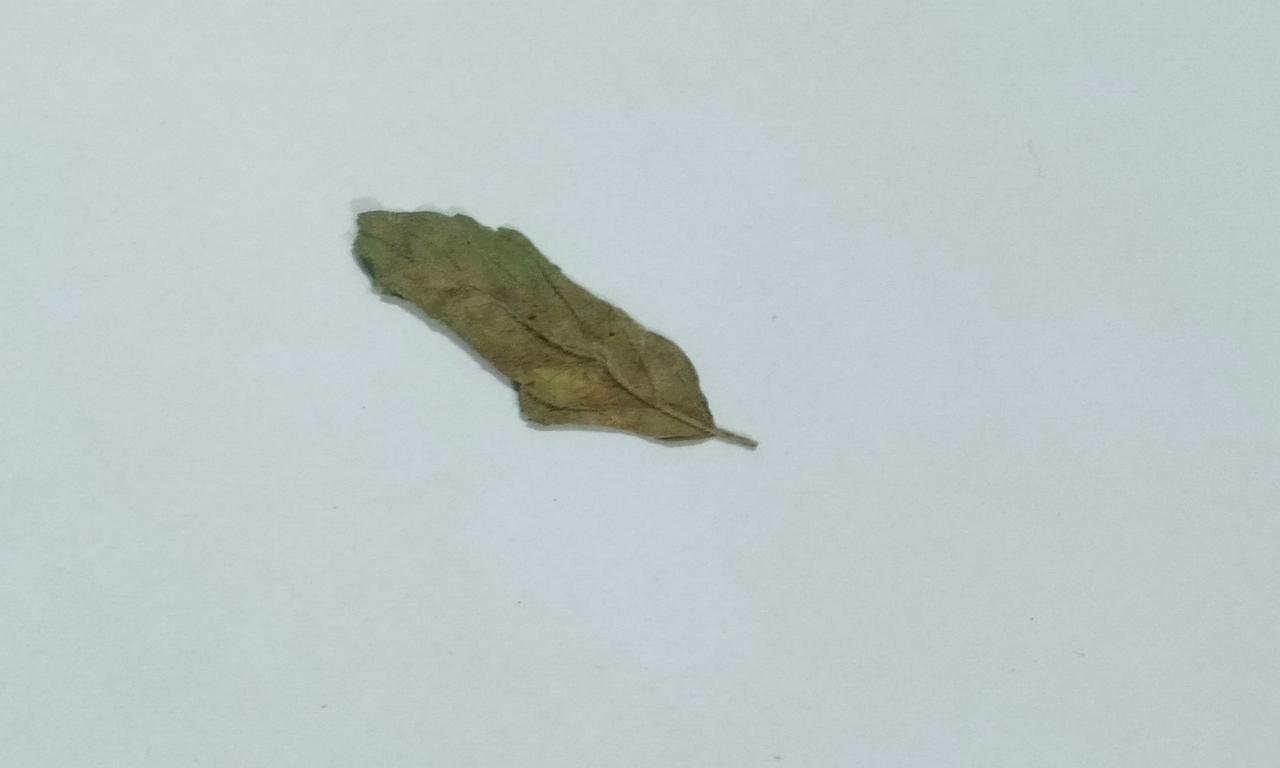
Label: Dried